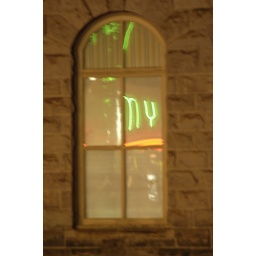
Eltrym theater neon sign reflecting in window of historic building in Downtown Baker City Oregon